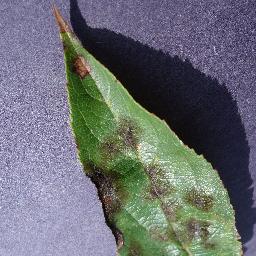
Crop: apple
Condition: scab